Freightquote

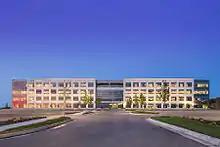
Headquarters building in Kansas City, MO.

Freightquote developed a patented-technology platform to enable shippers to find competitive rates that can be compared for their freight shipments, similar to that which travel websites provide. Performed online, customers input freight shipment information online, review carrier options, choose a carrier, book shipments and pay for services. The company extends this platform through API connections. E-commerce websites integrate the company's technology to provide their customers with freight cost estimating and booking capabilities.